Milk Inside a Bag of Milk Inside a Bag of Milk

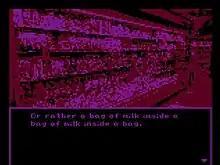
Gameplay screenshot

The game begins from the first-person perspective, where the player accompanies the girl to the grocery store to pick up a bag of milk for the character's mother. The girl's walk is made extremely difficult by her inability to hypothetically speak a sentence to the cashier, and by her obsessive realization that one foot was walking on the asphalt, and the other on the grass, to which the player must try to teach her how to walk properly. Once inside the store, the player must navigate and remind the character several times to grab and pay for the milk, which is made all the more difficult due to the characters hallucinations and inability to properly communicate with others.